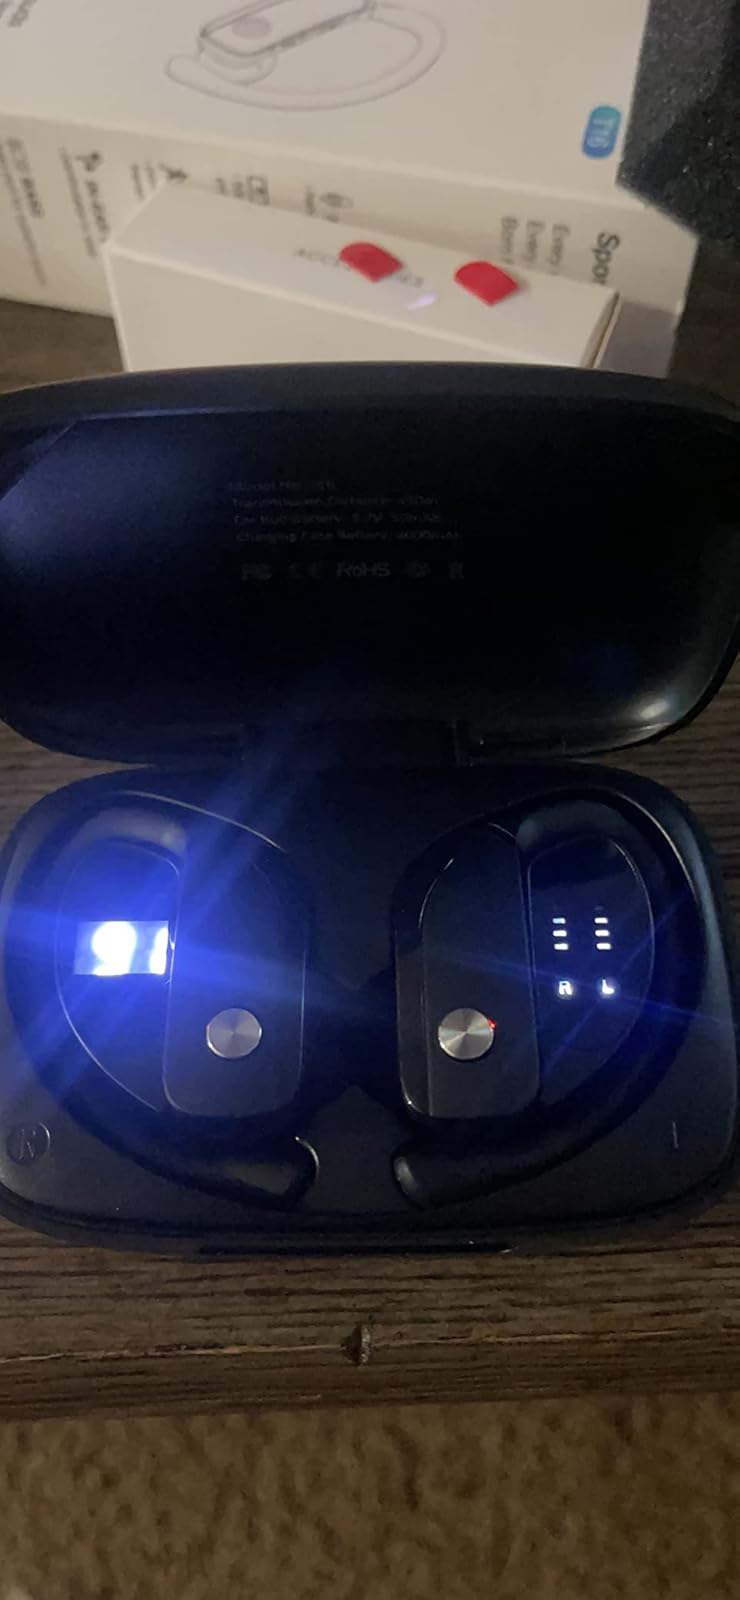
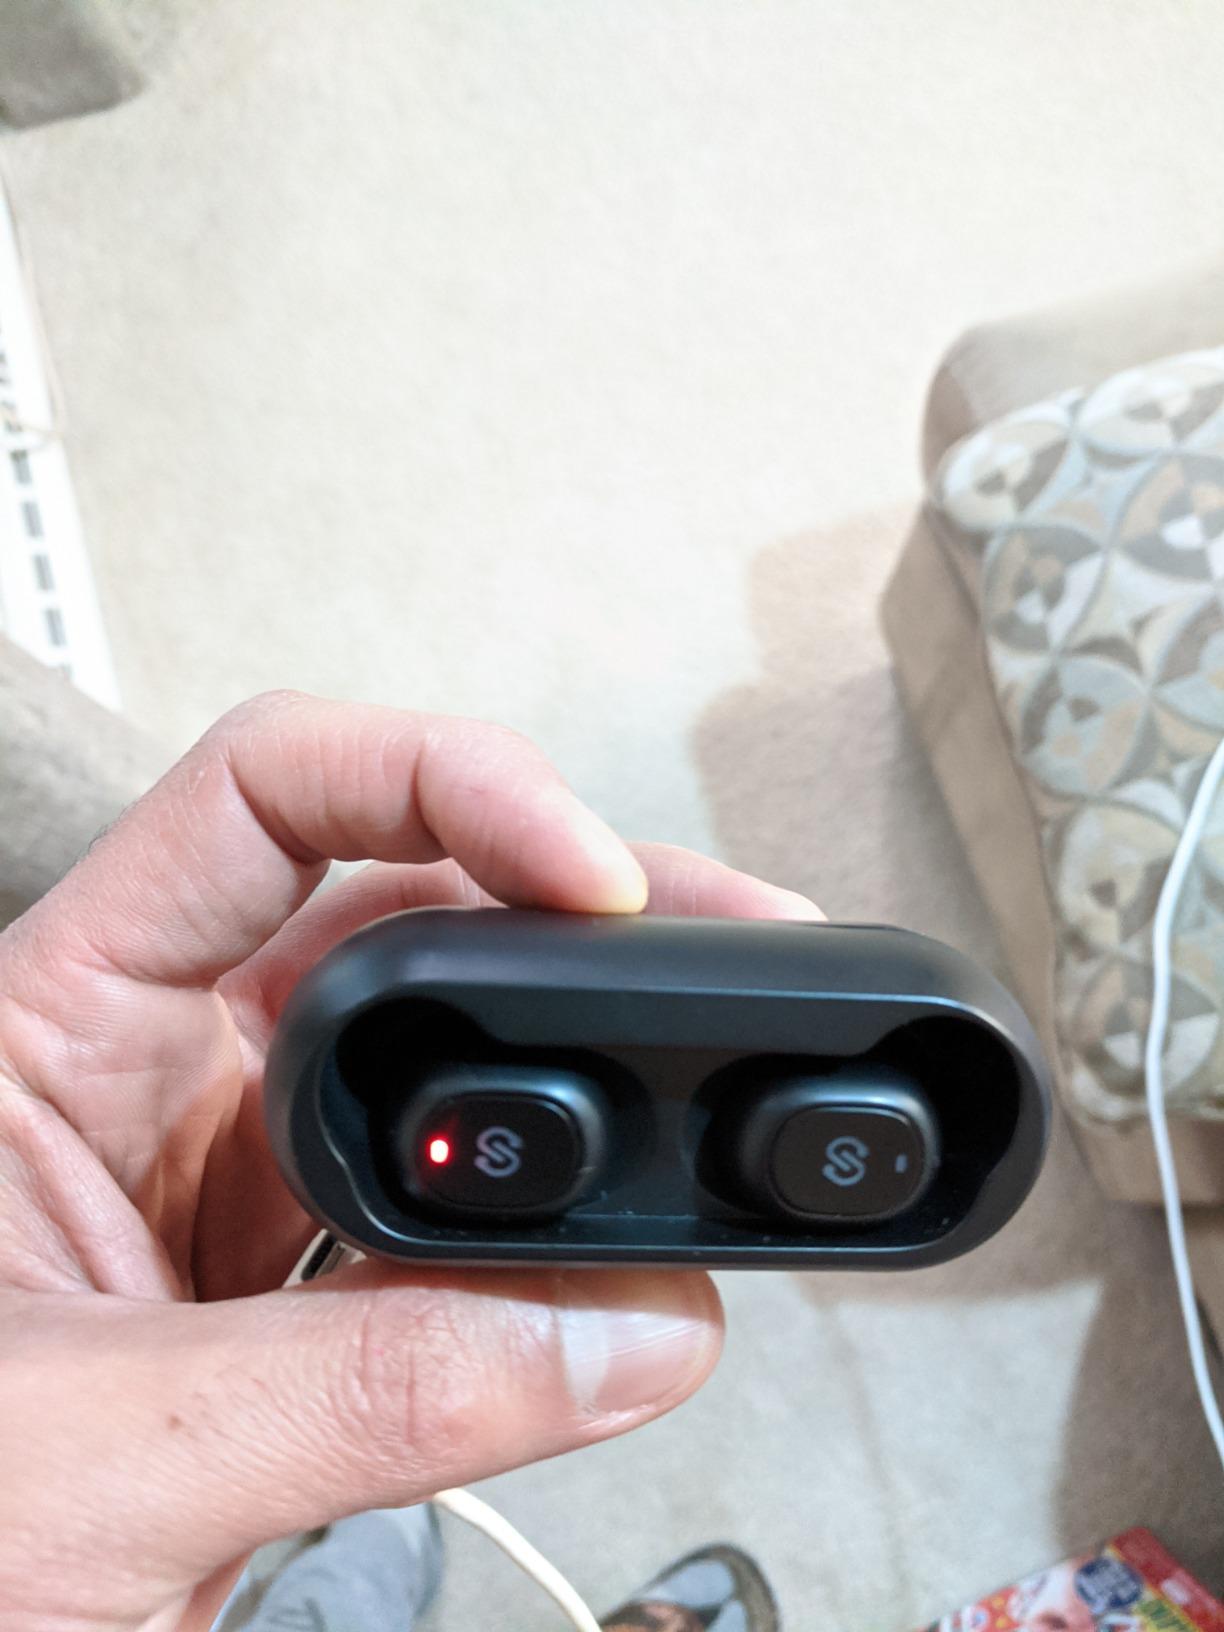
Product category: earbuds
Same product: no